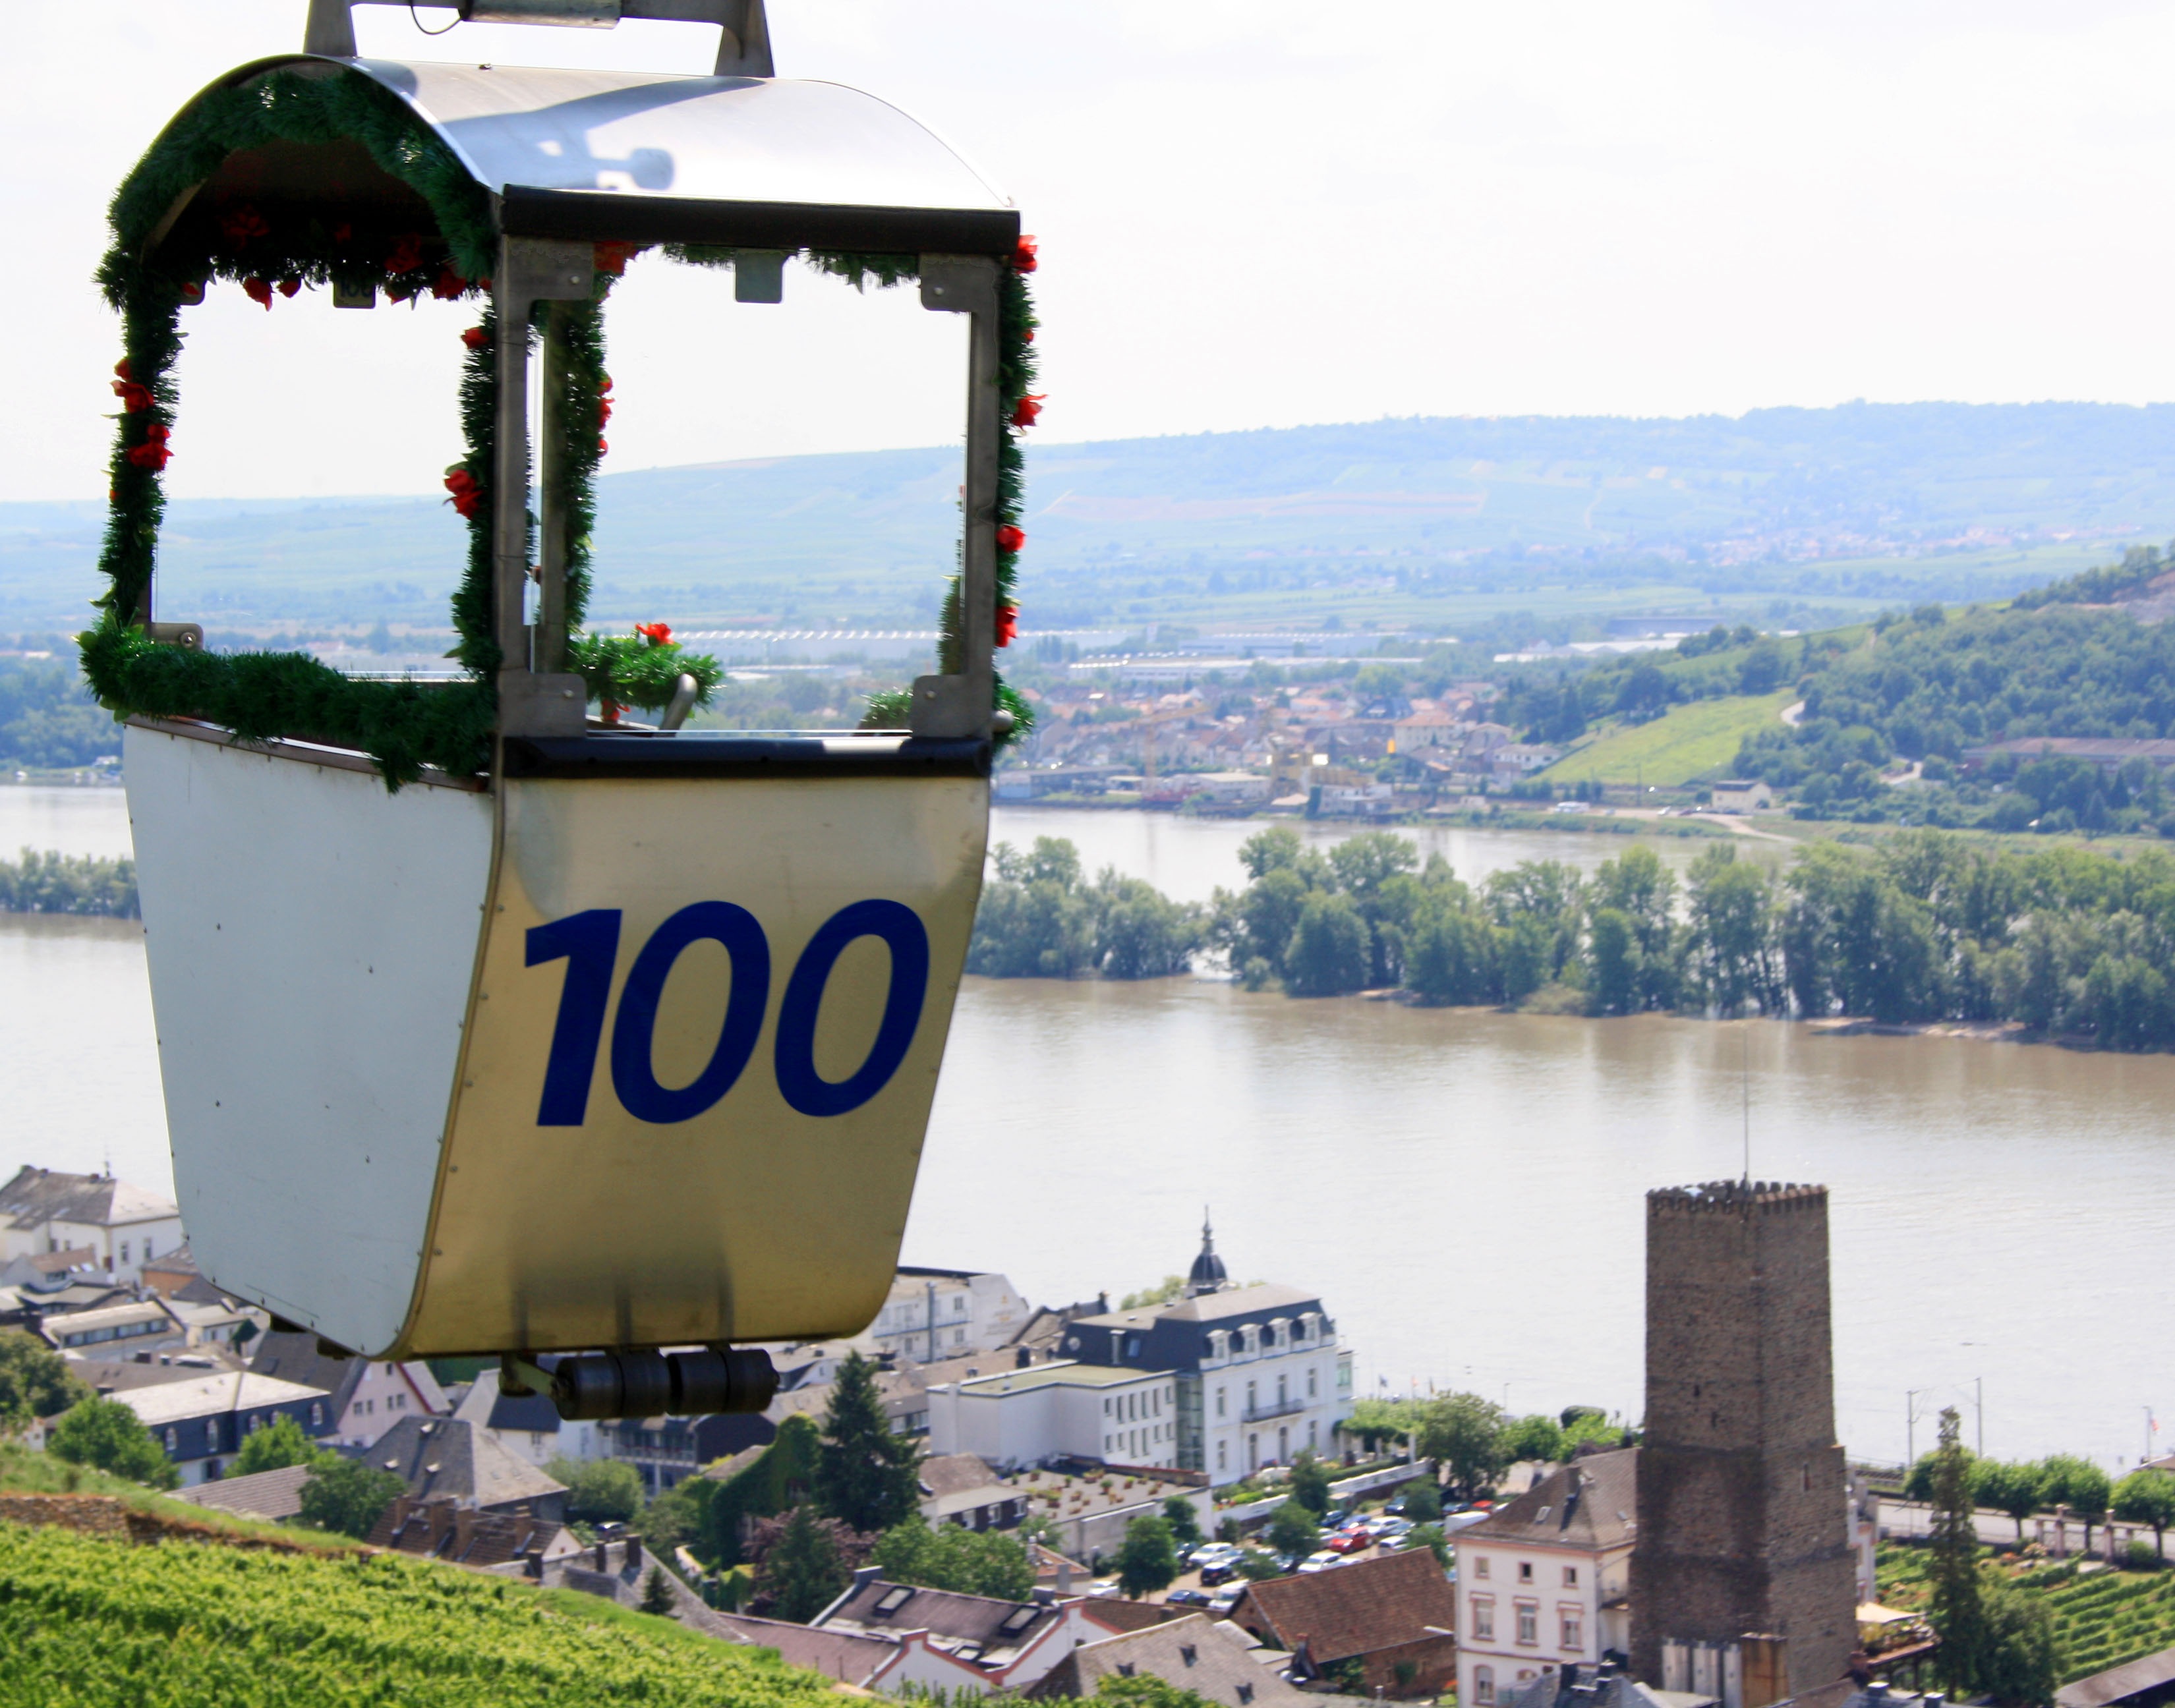
transport, vehicle, machine, cable car, waterway, rhine, rheingau, r desheim, construction equipment